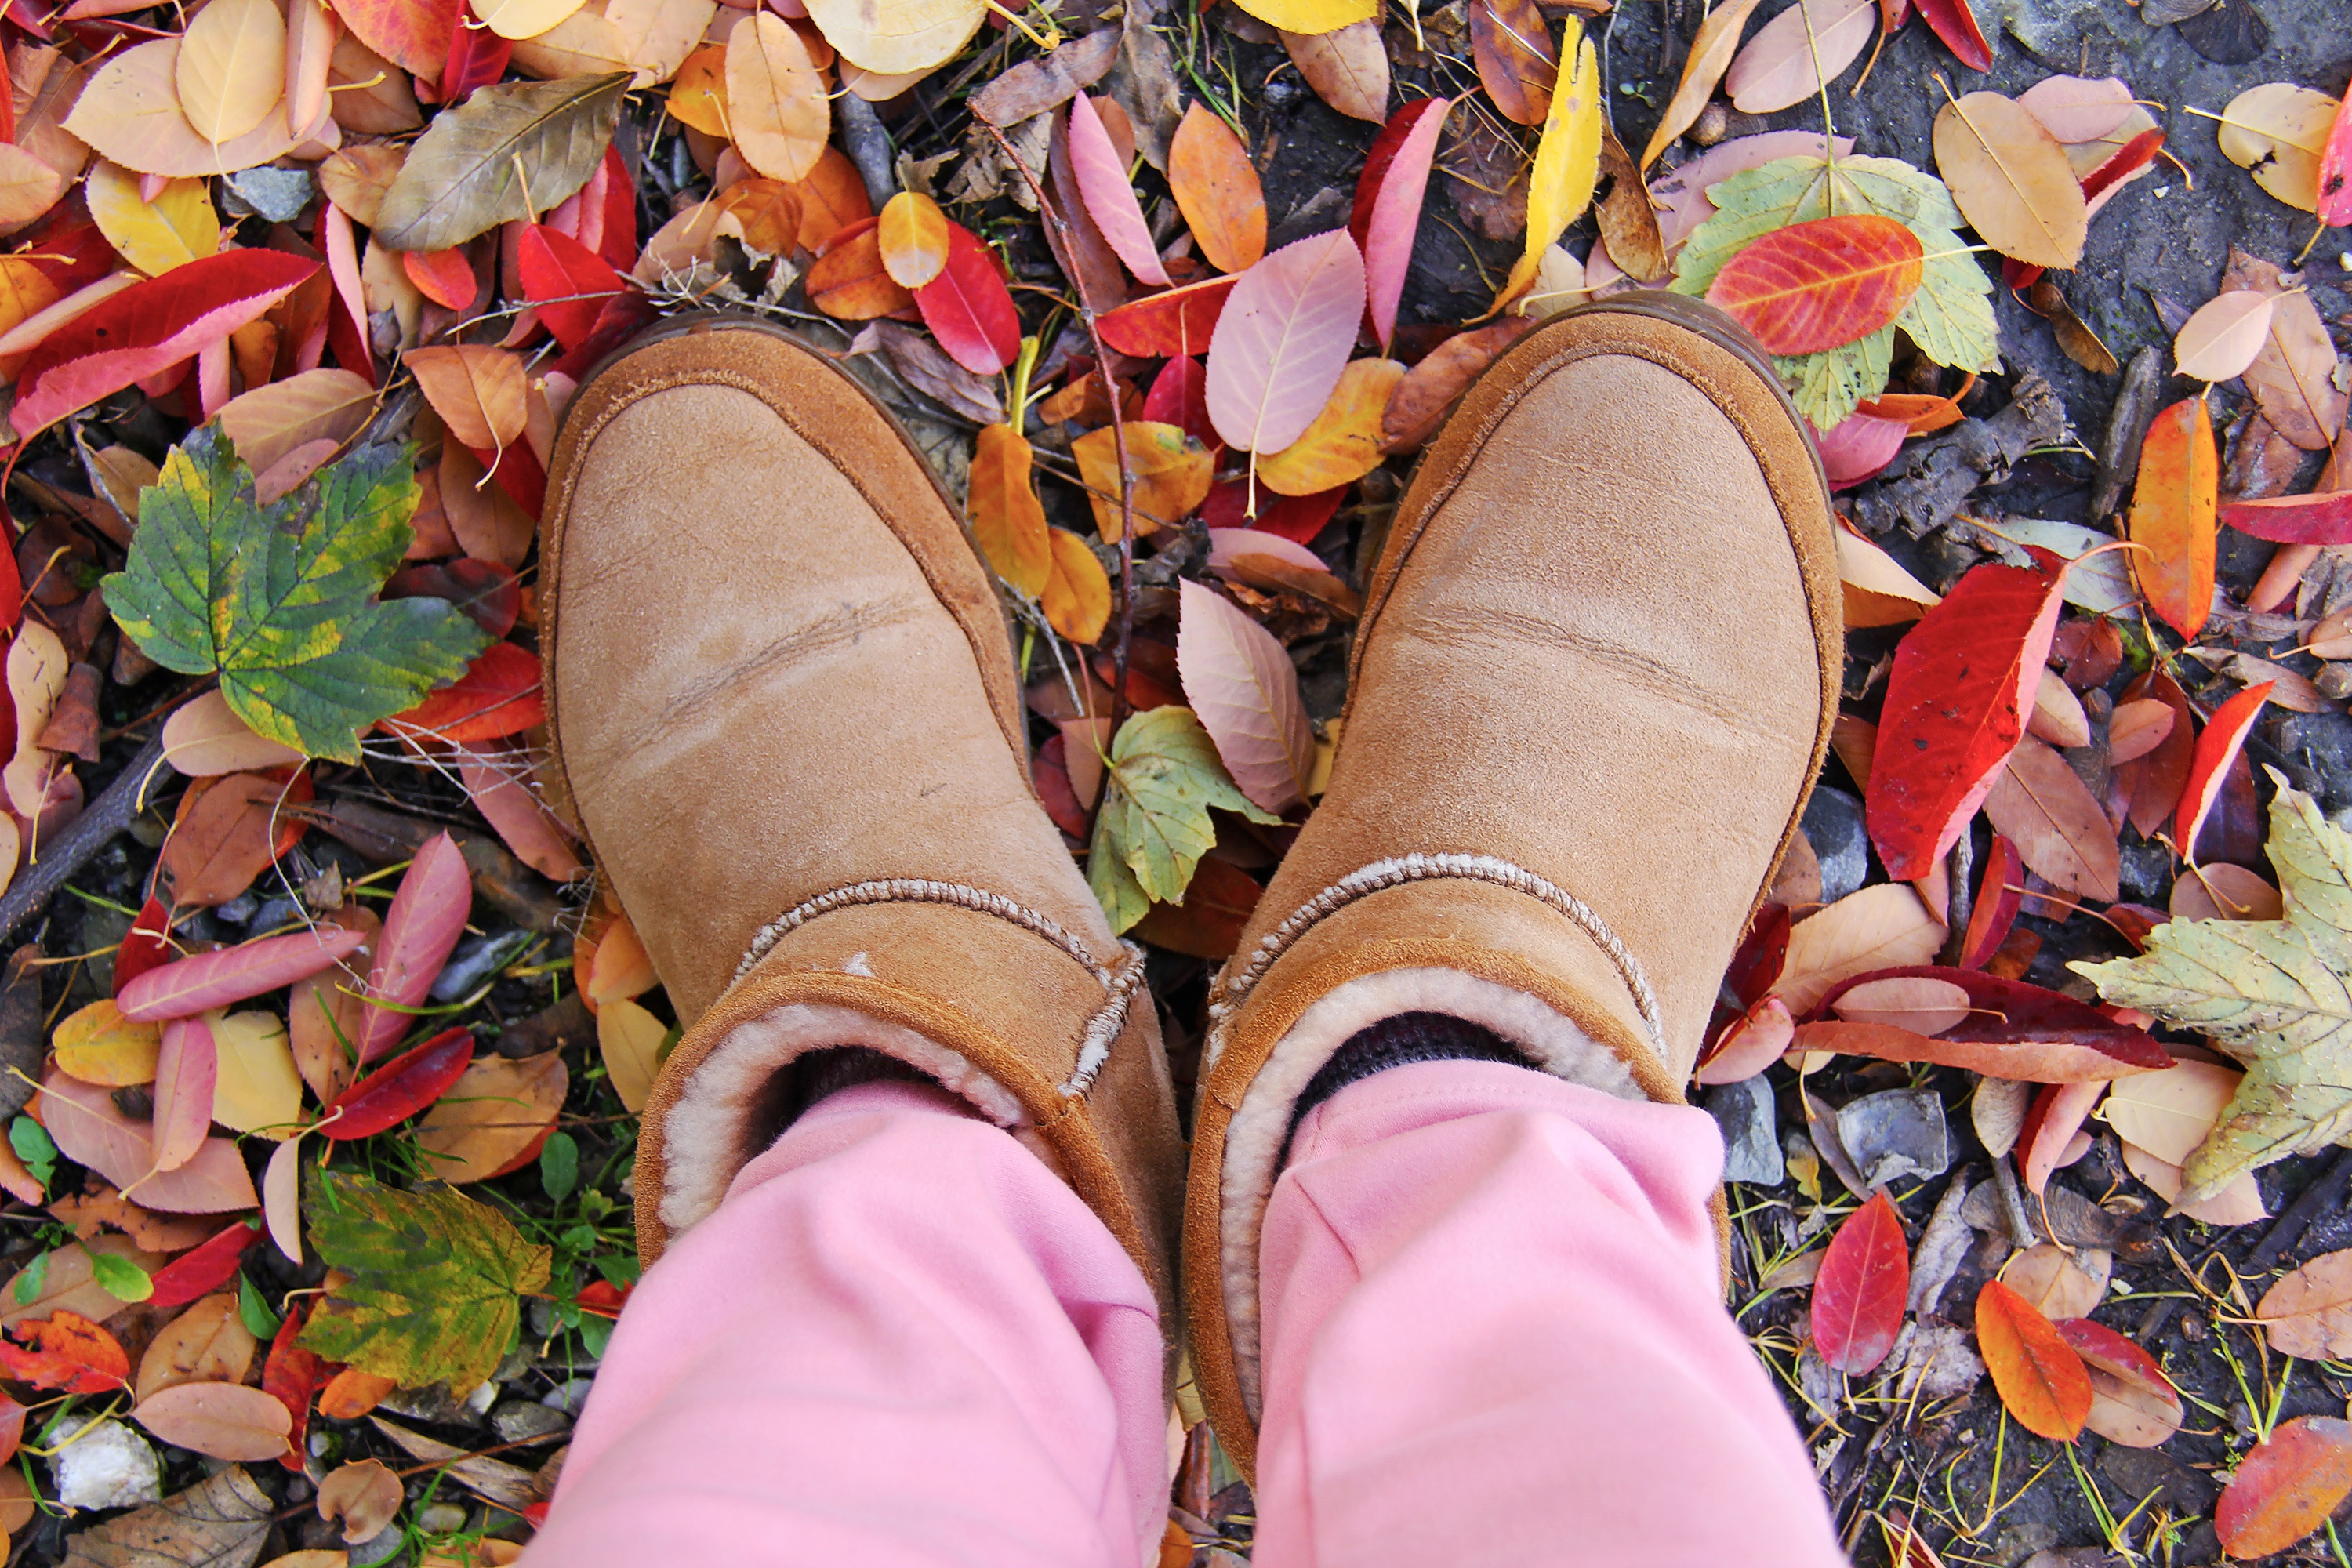
people, leaf, flower, love, orange, food, spring, green, red, color, autumn, colorful, yellow, pink, season, leaves, happy, temple, boots, footwear, new zealand, beautiful, tradition, christchurch